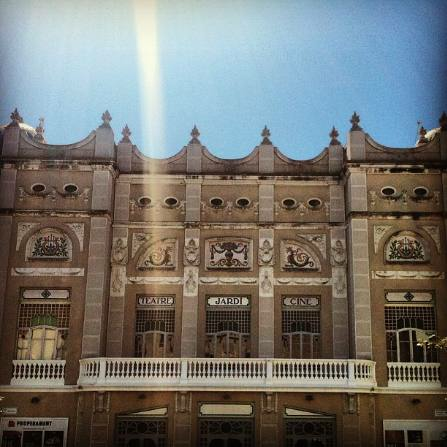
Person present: No